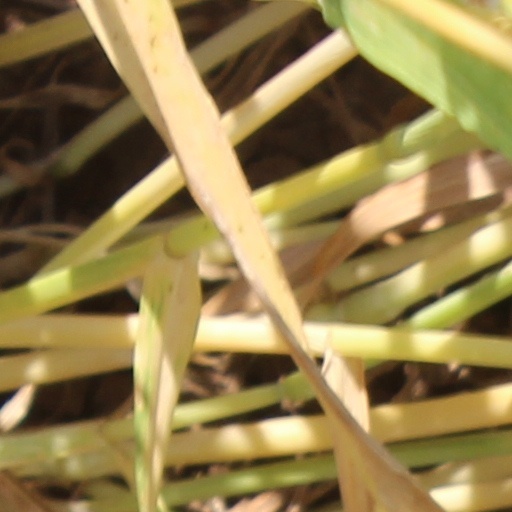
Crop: wheat